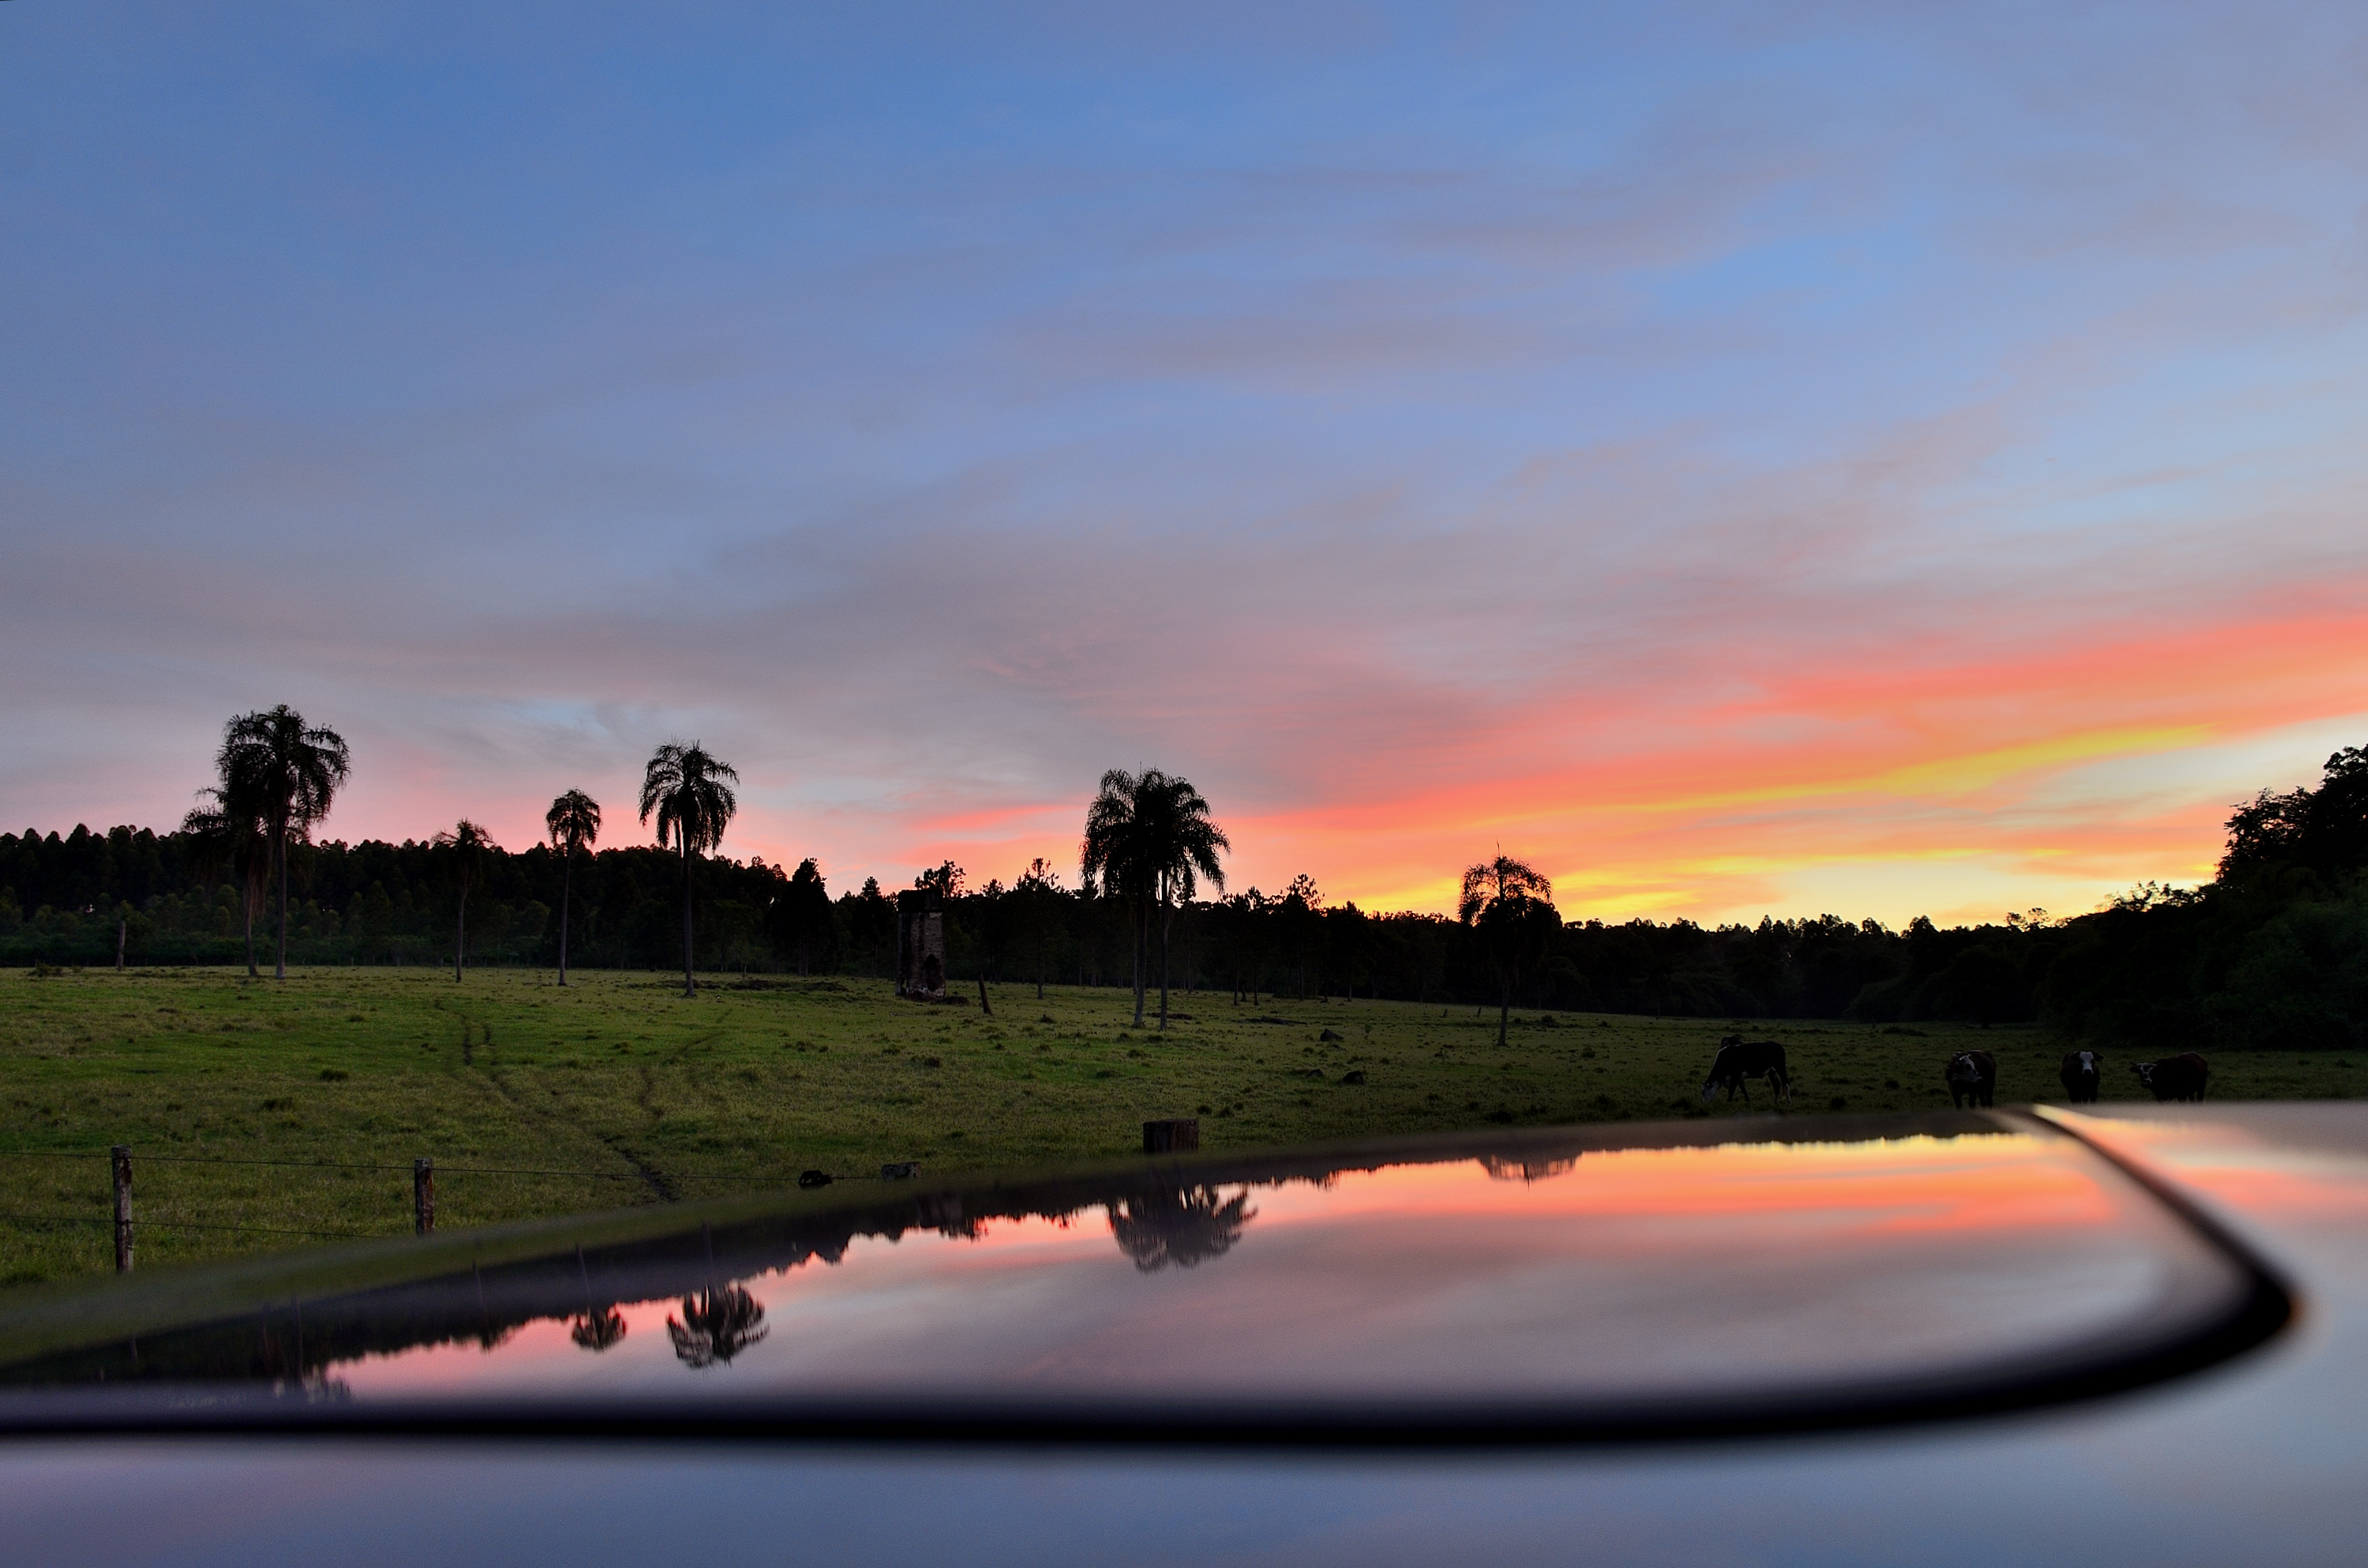
tree, nature, horizon, cloud, sky, sunrise, sunset, morning, lake, dawn, river, dusk, evening, reflection, azul, naranja, rojo, cielo, campo, valle, atardecer, eldorado, misiones, hermoso, palmera, afterglow